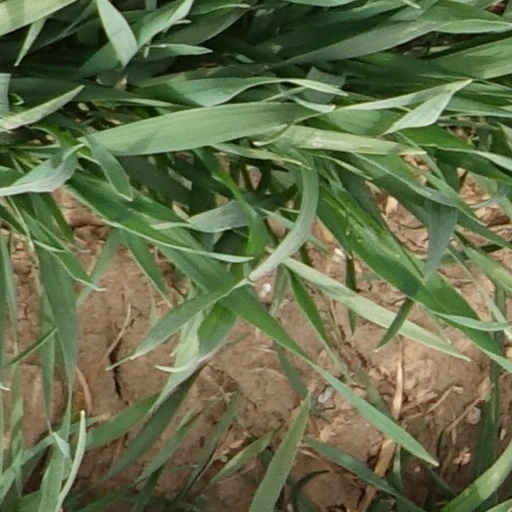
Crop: wheat